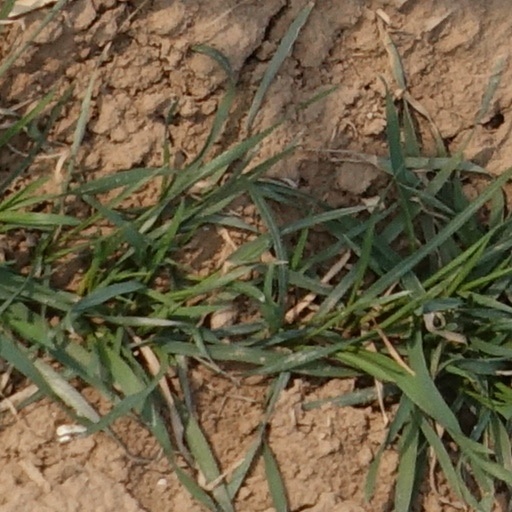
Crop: wheat